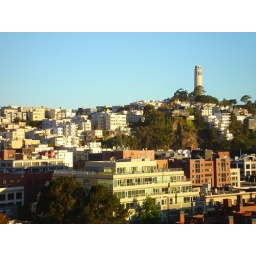
looking northwest from the apartment's balcony, telegraph hill and coit tower in the distance.